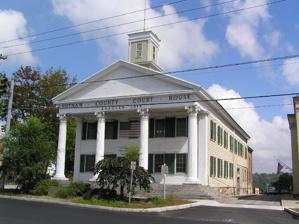
Building: Putnam County Courthouse (New York)
Country: United States of America
Year built: 1814
United States historic place Putnam County Courthouse U.S. National Register of Historic Places Front (west) elevation, 2006 Show map of New York Show map of the United States Interactive map showing the location for Putnam County Courthouse Location Carmel , NY Nearest city Danbury, CT Coordinates 41°25′34.8″N 73°40′43″W / 41.426333°N 73.67861°W / 41.426333; -73.67861 Area 0.5 acres (2,000 m 2 ) Built 1814, renovated 1847 Architect James Townsend Architectural style Classical Revival NRHP reference No. 76001264 Added to NRHP 1976 New York 's historic Putnam County Courthouse is located on Gleneida Avenue ( NY 52 ) across from the eastern terminus of NY 301 in downtown Carmel , the county seat , overlooking Lake Gleneida . First built in 1814, two years after the county itself was established, it is the second-oldest county courthouse still in use in the state after Fulton County 's. In 1847 it was renovated extensively. At that time the Classical Revival portico and columns were added. Architect James Townsend used commercially available (although inexact) copies of the Corinthian capitals from the Monument of Lysicrates in Athens . For this and its historic importance in the county's history it was added to the National Register of Historic Places in 1976. Building The courthouse is a two-story, 5-by-8- bay rectangular gable -roofed frame building, with clapboard siding on the north and south sides and horizontal planks on its west (front) facade. The pedimented gable is supported by the four Corinthian columns, behind which is the main entrance, with molded classical detail. Similar ornamentation can be found on the window lintels . The two front corners have large pilasters ; the original stone plinth blocks have been replaced with concrete copies and the astragals taken down to help prevent dry rot in the columns. The stone walls of the original county jail are still visible on the south side. A two-bay east wing, added later, extends from the rear. A cupola is atop the roof. History After the New York state legislature divided Putnam County from Dutchess to its north in 1812, it required the creation of two courts. Trials were held in Carmel's Baptist meeting house until a courthouse could be built. After three months, one state legislator who had voted for Putnam County's creation, Robert Weeks, sold it a one-half acre (2,000 m²) lot in the middle of Carmel. A local builder and iron miner , General James Townsend, was hired for the job. He finished it two years later for just under $4,000, using some of his locally mined ironwork, which still remains in the jail section. It opened for court on February 15, 1815. The county grew, and by the 1840s the original courthouse could not handle its workload. Officials initially decided to build a second one in Cold Spring , at the other end of the road that became Route 301, on the Hudson River where much of the county's population was. But a deed restriction in the original land acquisition forbade the county from building its courthouse anywhere but the original land, and so the existing courthouse was renovated and expanded into today's structure. The Corinthian column capitals, popular in pattern books of the time, were likely carved in New York City and shipped to Carmel, as they were for many other buildings in the lower and mid-Hudson where similar capitals have been found. In 1855 another jail wing was built to replace the one on the northeast corner. The county sheriff began living in the building at this time, and it became a tradition for his wife to cook food for the jail inmates. Another jail wing was built in 1907. A fire in 1924 destroyed most of the upper story, but it was rebuilt to its original appearance. Repairs could do nothing about the building's age, however, and by the later 20th century some degradation was becoming apparent. The sheriffs and their wives moved out in 1966, and eleven years later the jail itself was closed. In December 1988, it was closed for repairs, ending 174 years of continuous use. The repairs took six years, longer than expected, due to many problems encountered during the process. Since it reopened in 1994, it has been home to two of the county's judges and their chambers . The old jail cells have been used mainly as storage space. A newer, more modern court facility was built behind the Putnam County Office Building and opened January 2, 2008. The new Putnam County Courthouse. Although the new County Courthouse opened in 2008, the Historic Courthouse is still used for the Surrogates Court and the main courtroom is also used as the legislative chambers of the Putnam County Legislature. See also National Register of Historic Places listings in Putnam County, New York References